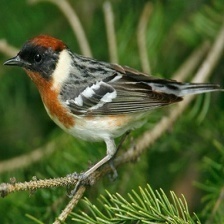
Species: BAY-BREASTED WARBLER
Scientific name: SETOPHAGA CASTANEA